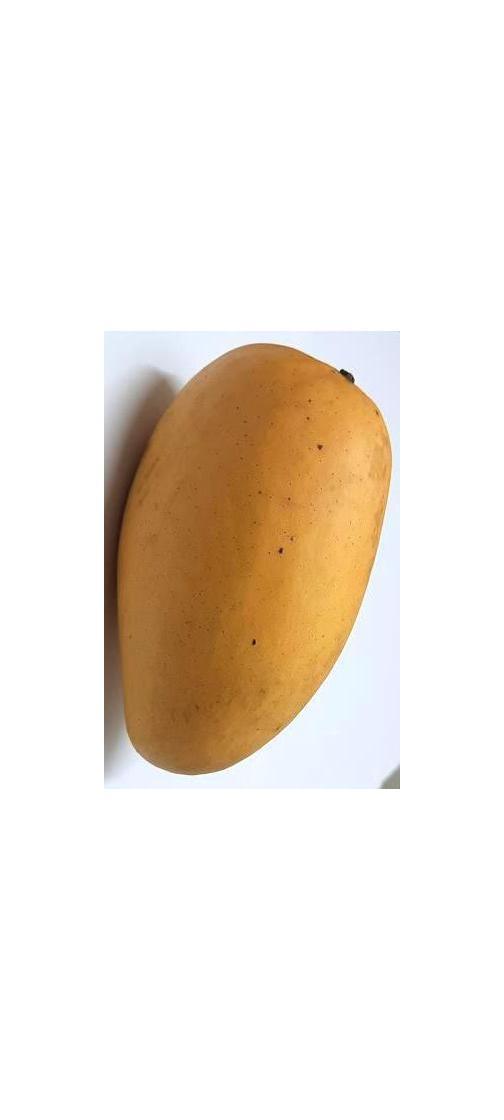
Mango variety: Katimon